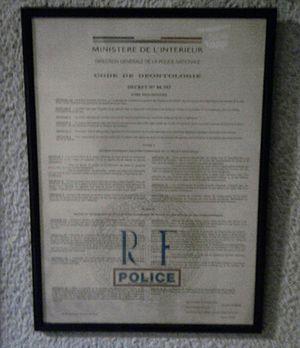
Cadre comportant le code de déontologie de la police nationale, au commissariat central de Besançon.
En France, le Code de déontologie de la Police nationale et de la Gendarmerie nationale est un texte réglementaire qui précise le cadre de déontologie professionnelle des forces de sécurité intérieure que sont la Police nationale et la Gendarmerie nationale.